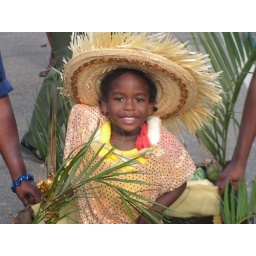
This little girl was assisted by her parents during the Kiddes Carnival road march.